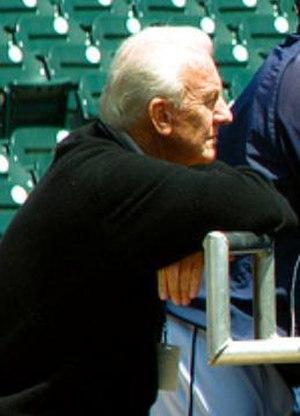
Albert William Kaline, né le 19 décembre 1934 à Baltimore et mort le 6 avril 2020 à Bloomfield Hills, est un joueur américain de baseball évoluant toute sa carrière avec les Tigers de Detroit en Ligue majeure de 1953 à 1974.